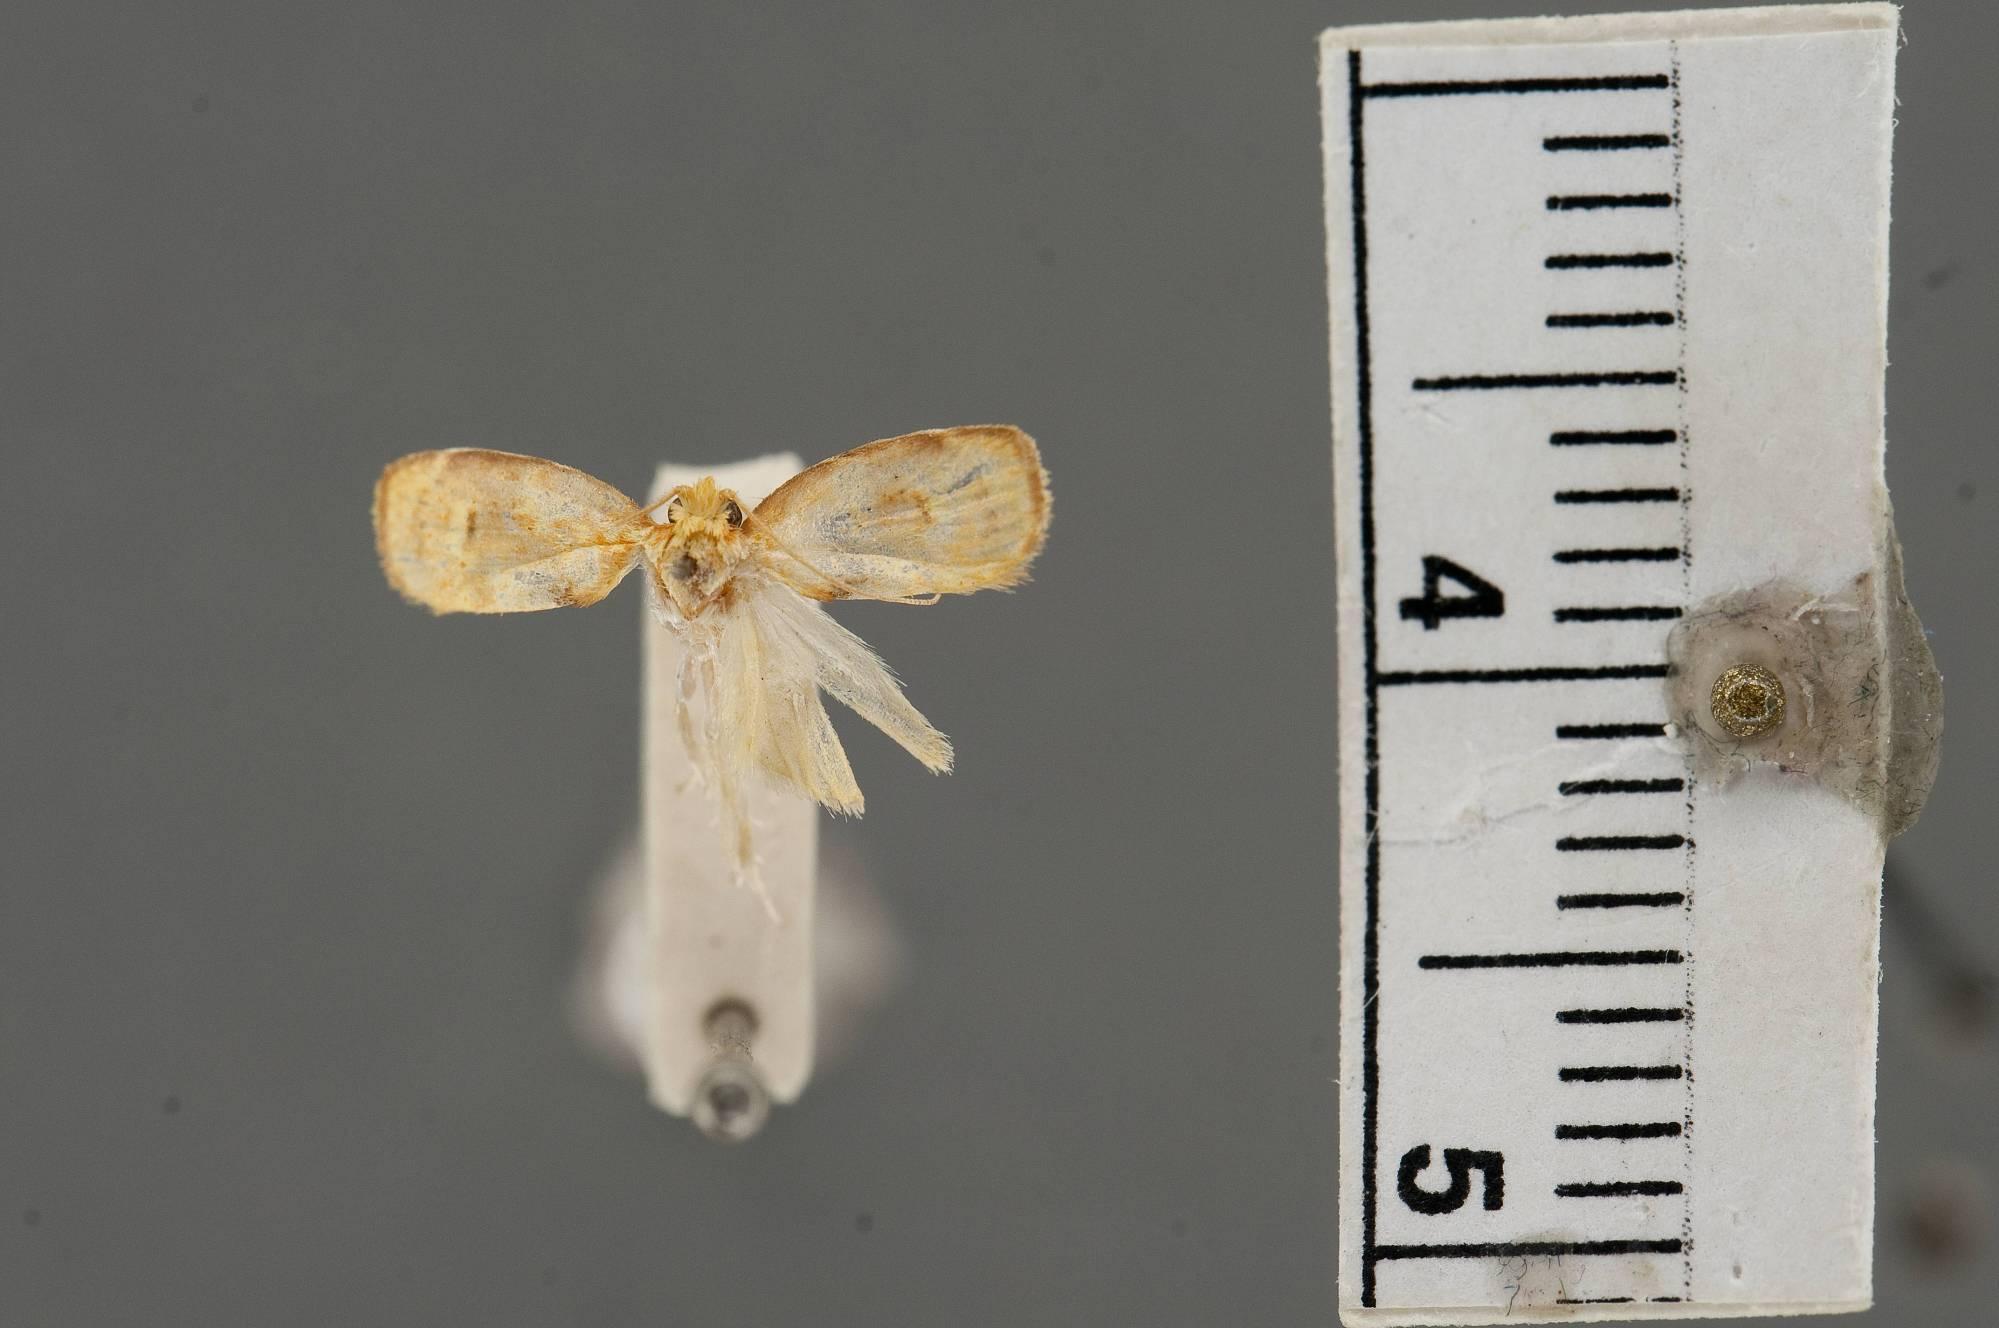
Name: Hyphypena syntoma
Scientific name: Hyphypena syntoma Walsingham, 1912
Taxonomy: Animalia, Arthropoda, Insecta, Lepidoptera, Glossata, Depressariidae, Depressariinae
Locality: Tabernilla, Canal Zone, Panama
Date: Jun 1908